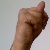
The image shows a hand gesture representing the letter 'N' in Indian Sign Language.